Villiers Arnold

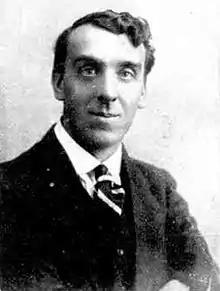
Villiers Arnold in 1914

George Villiers Arnold (18 April 1876 – 21 May 1921) was an English actor and baritone singer, popular in Australia for his roles in Gilbert and Sullivan operas.